Shinsetsu Samurai Spirits Bushidō Retsuden

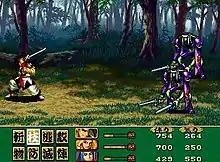
A battle scene with Haohmaru facing two enemies. In this given moment, the player must choose a command for Haohmaru to perform.

The basic setup of the game is very similar to most console RPGs, such as "Final Fantasy". The characters roam an overworld, enter towns and dungeons, and get into battles, which occur on a separate screen. The menu options enable equipping of armor and accessories, as well as use of items.